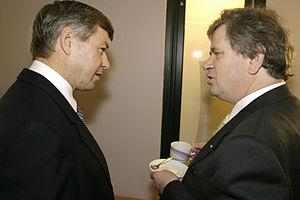
Molde est une ville et une commune norvégienne située dans le district du Romsdal, dans le comté du Møre og Romsdal. Elle est placée sur le rivage nord du Romsdalsfjord, sur la Péninsule Romsdal qui entoure le Fannefjord et Moldefjord. La ville compte, au 1ᵉʳ janvier 2012, 20 132 habitants pour une superficie de 364 km². Il s'agit de la 24ᵉ agglomération norvégienne en nombre d'habitants, et de la 254ᵉ en superficie.